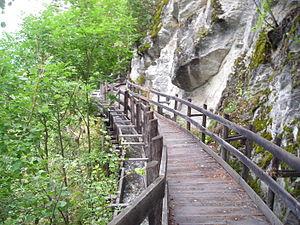
Grand Bisse de Vex
Le grand bisse de Vex est un bisse valaisan de 12 kilomètres de long situé entre le district de Conthey et le district d'Hérens.
Vex est une commune suisse du canton du Valais, chef-lieu du district d'Hérens. Le village est situé à l'entrée du Val d'Hérens à environ 900 m d'altitude. On peut voir la Dent Blanche, montagne au fond du Val d'Hérens, qui domine le village d'Evolène. La commune comprend les hameaux des Prasses et d'Ypresses, ainsi que Les Collons et Thyon 2000 qui sont les installations hivernales pour le ski.